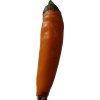
Label: pepper